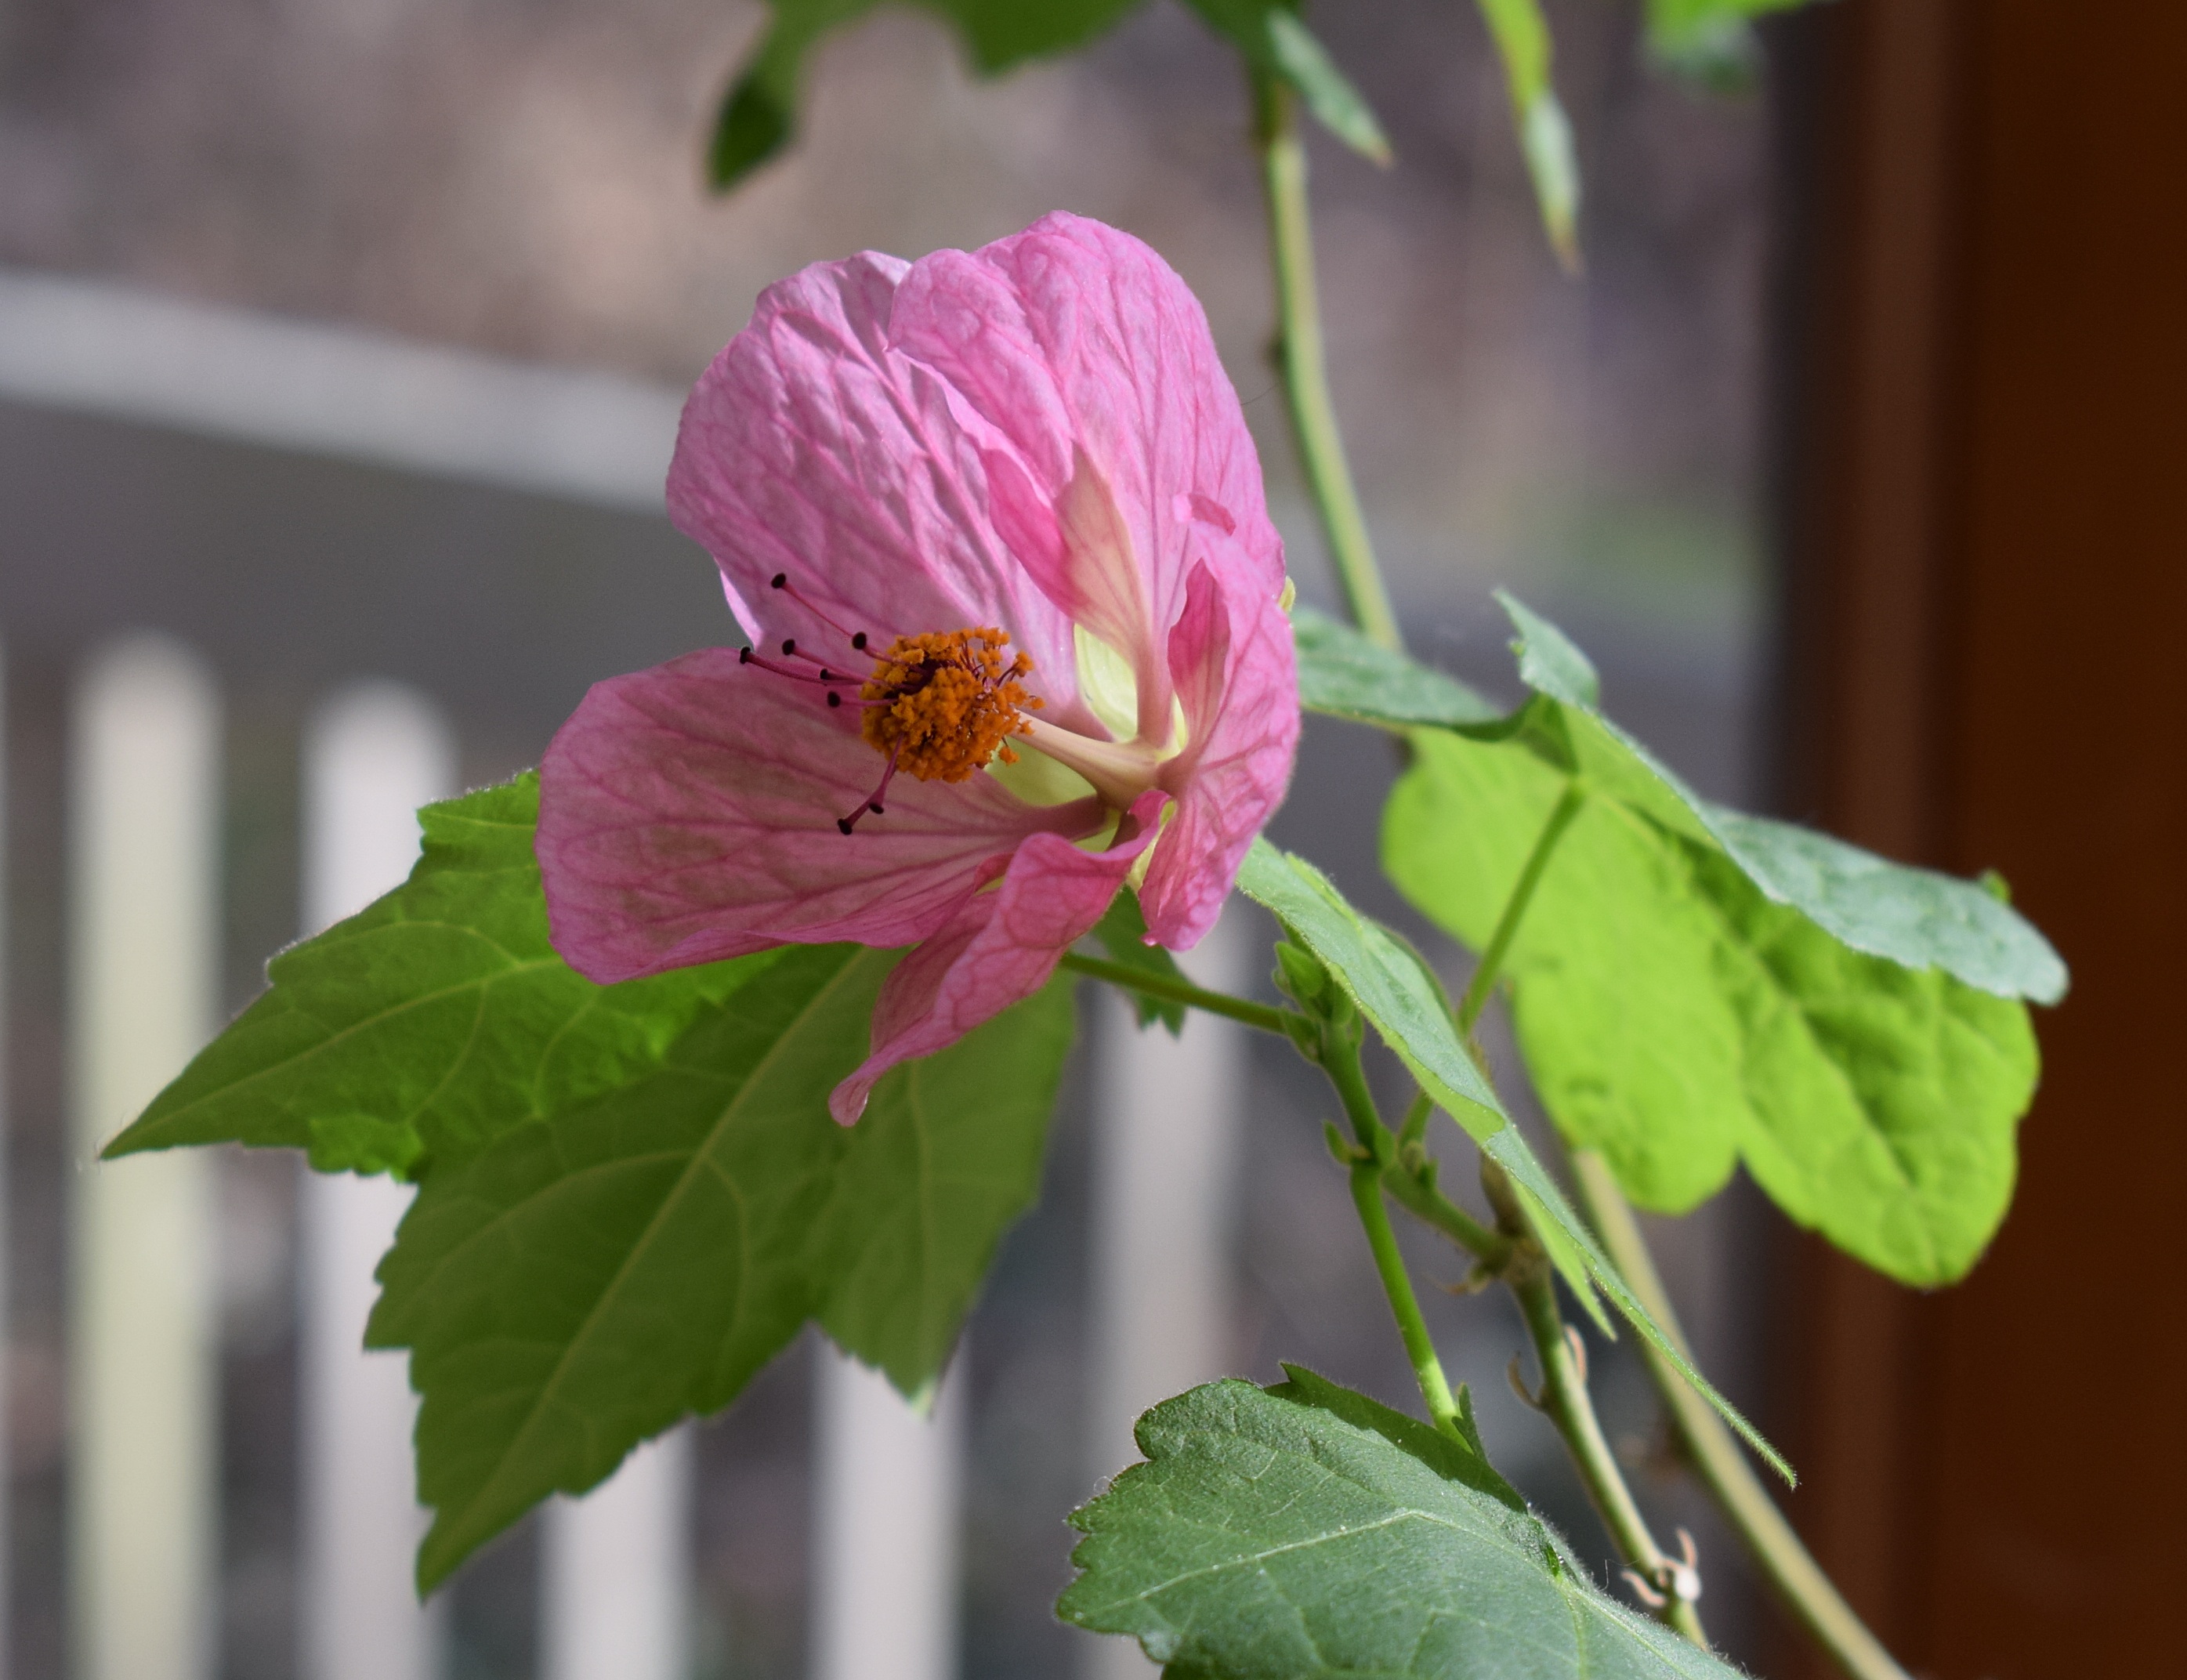
nature, blossom, plant, deck, flower, petal, bloom, spring, garden, pink, flora, malvales, flowering plant, container plant, herbaceous plant, flowering maple, annual plant, plant stem, mallow family